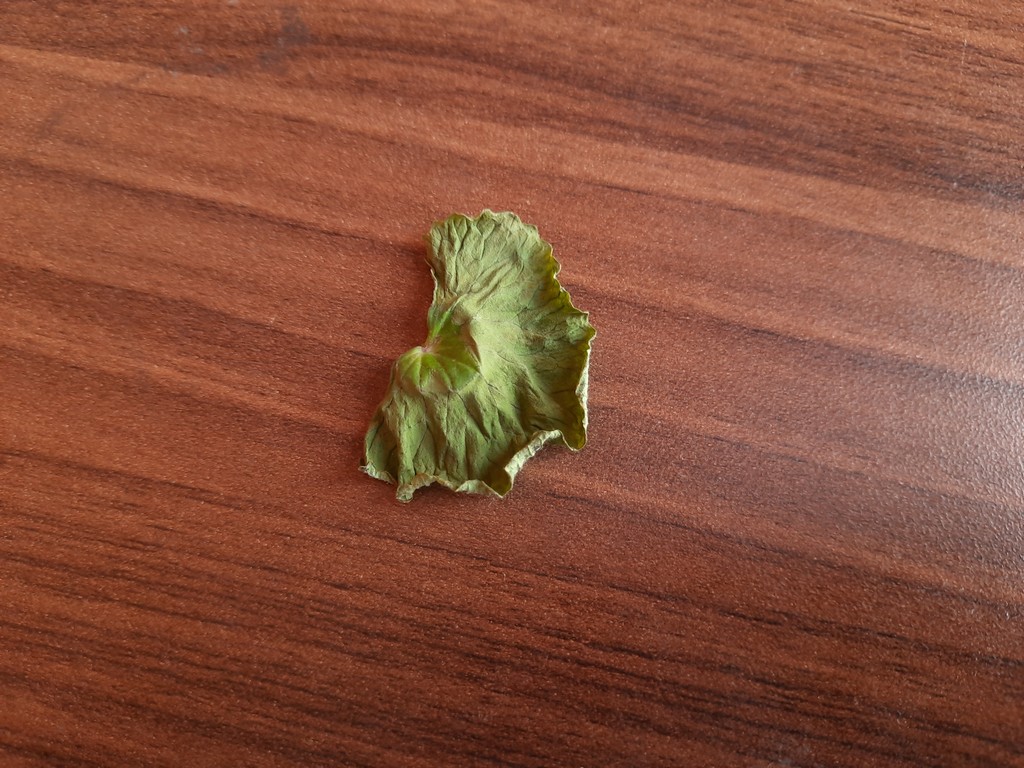
Label: Dried